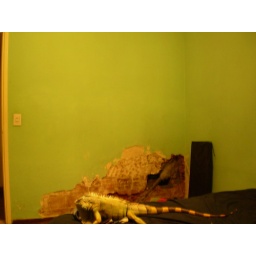
Just another brick in the wall + keyboard + lizzard